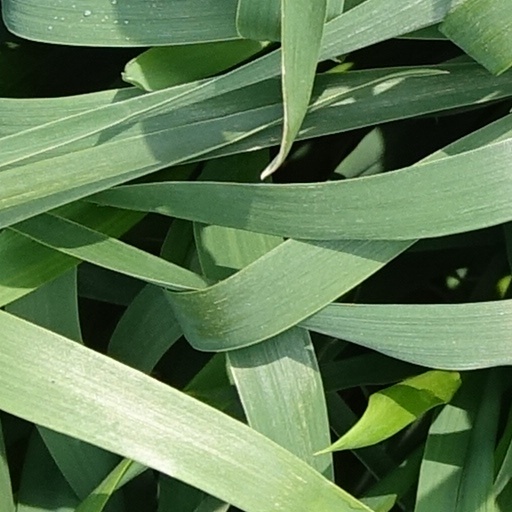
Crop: wheat